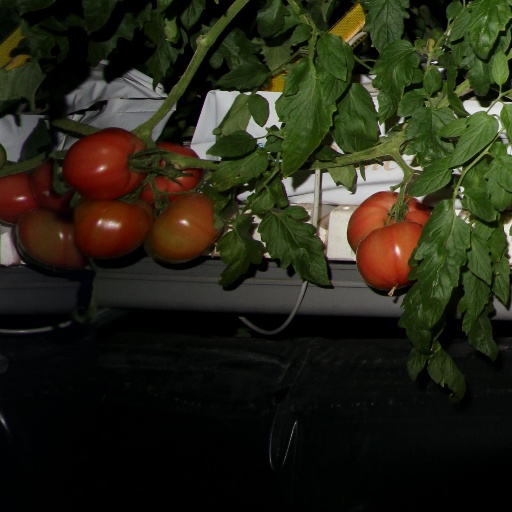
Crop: tomato